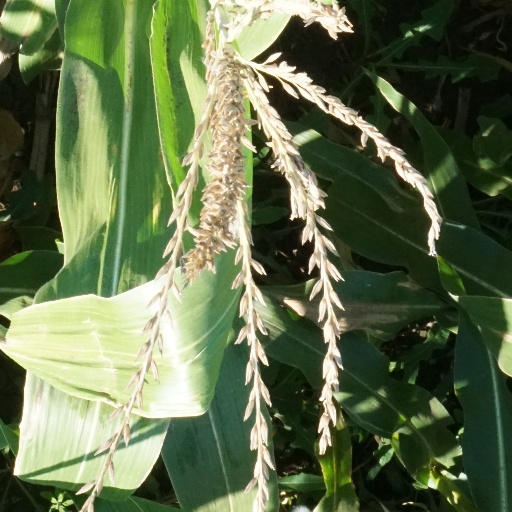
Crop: maize; corn